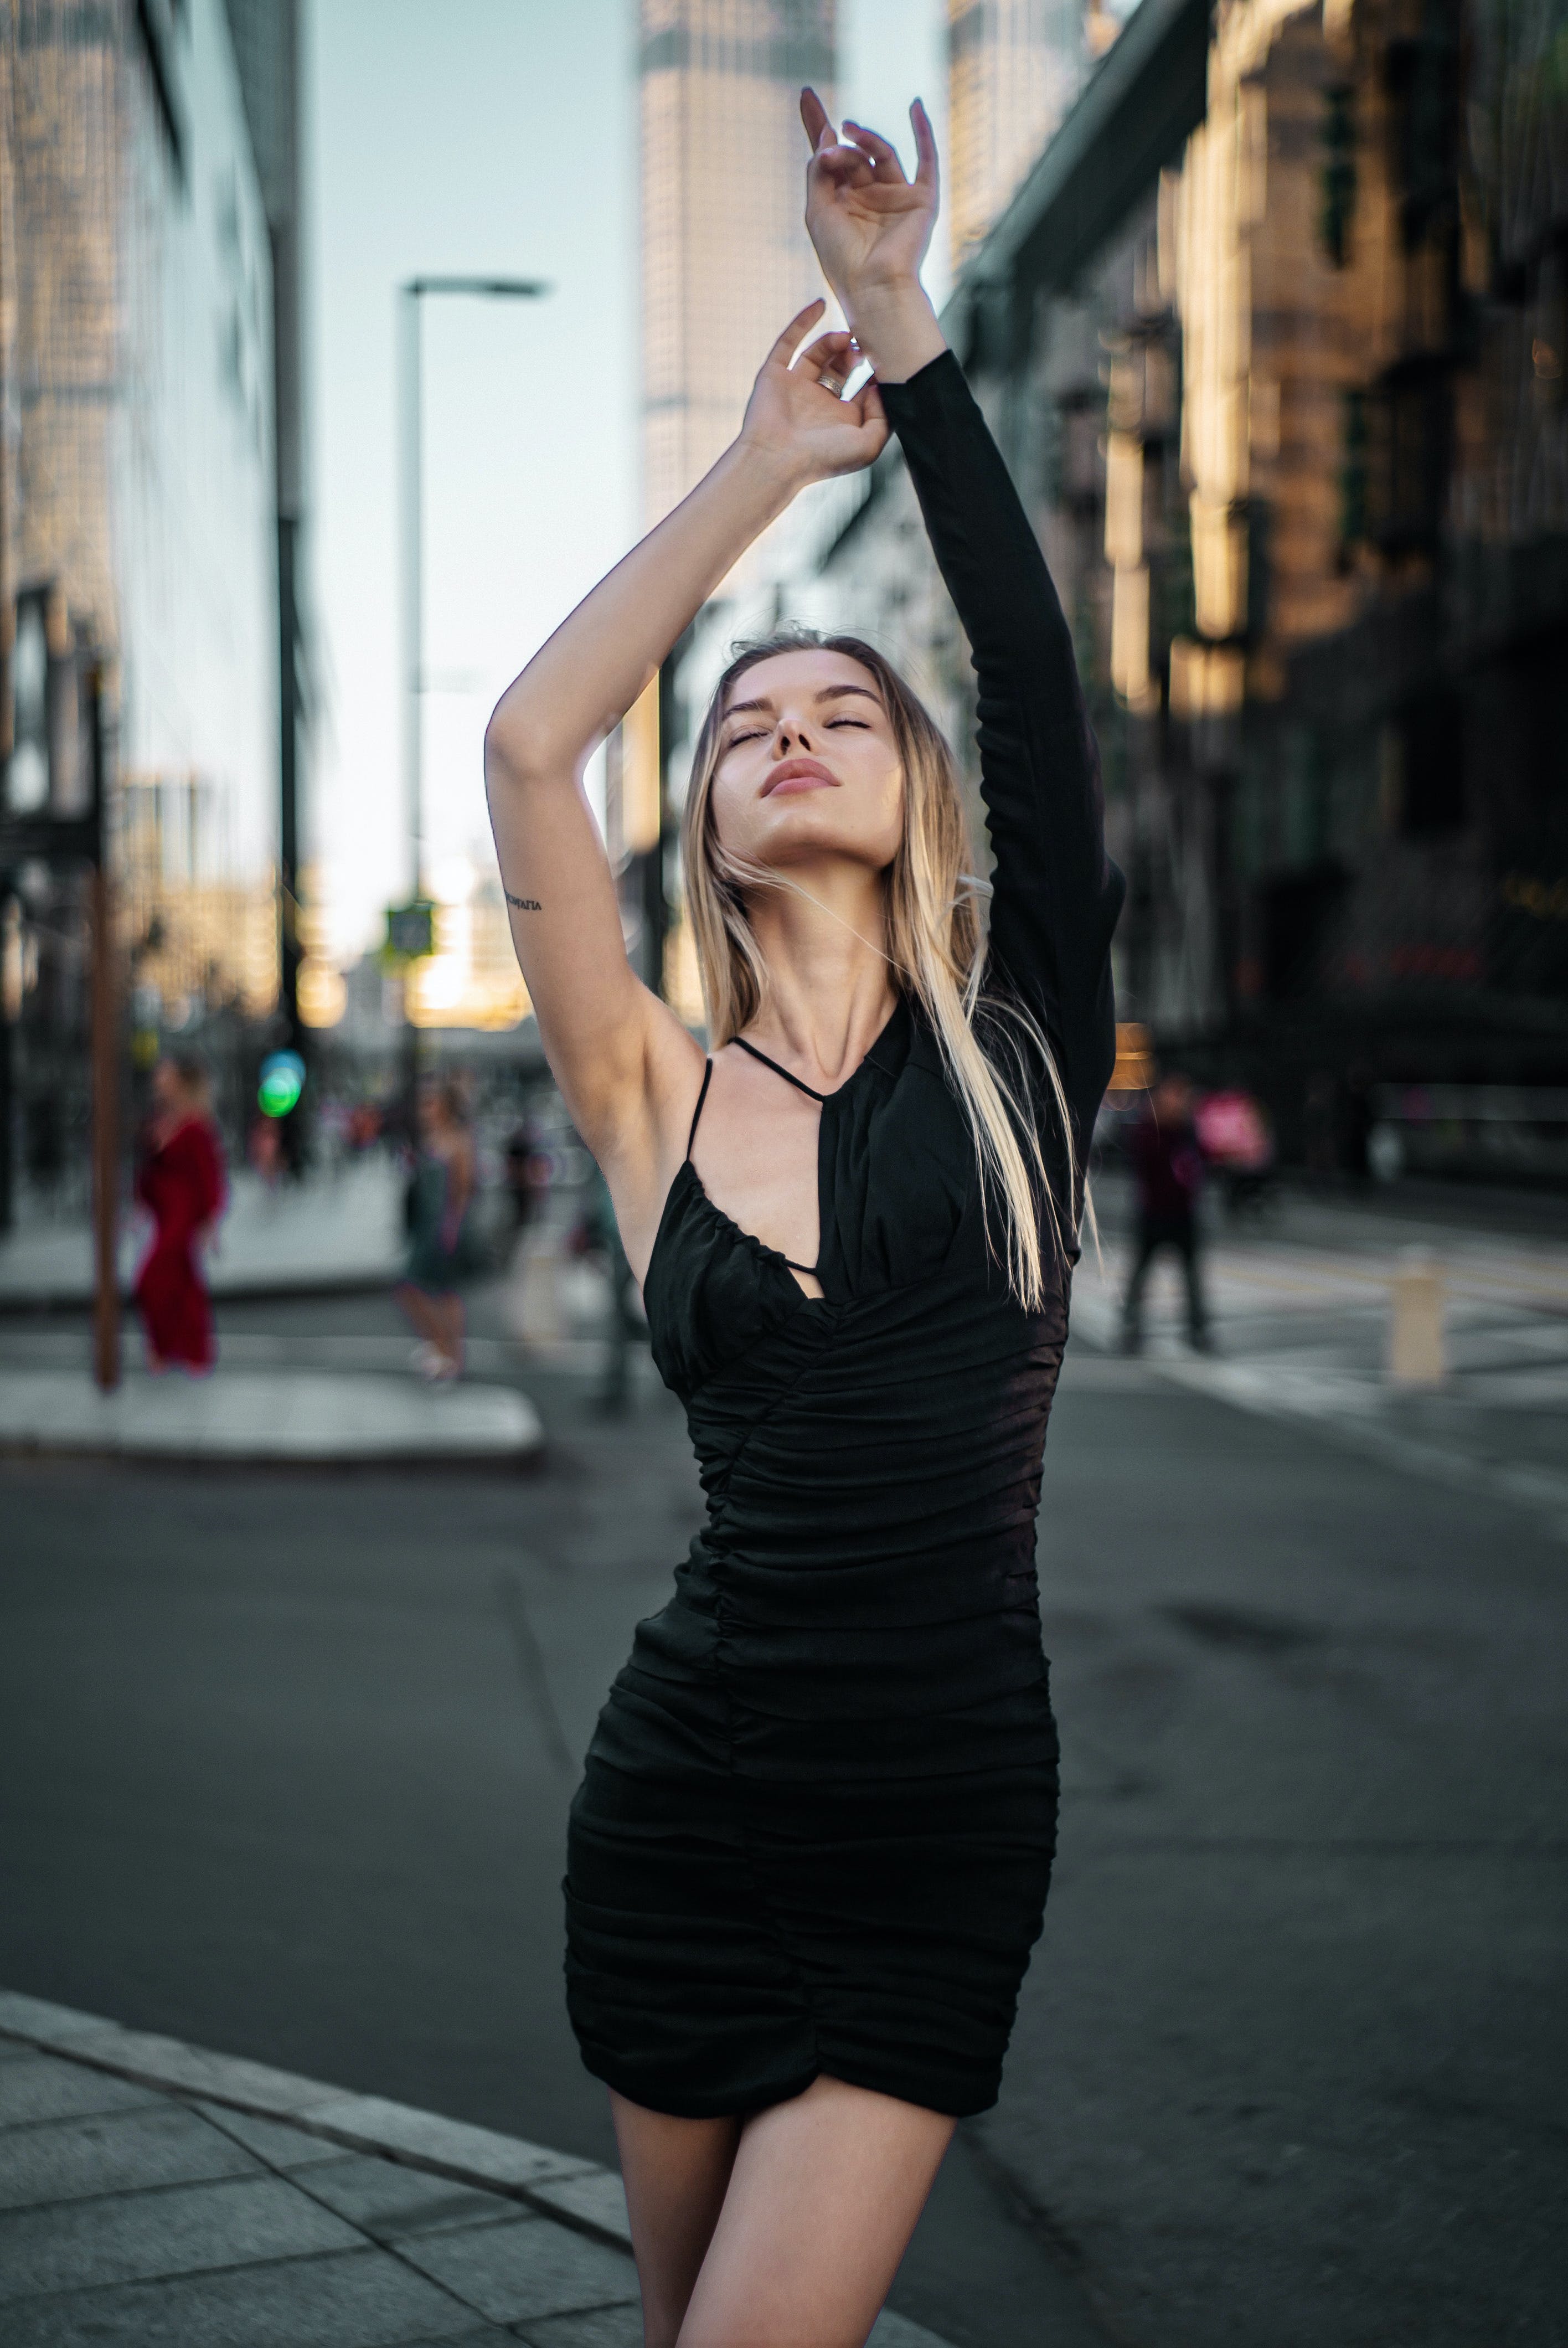
woman, fashion, flash photography, neck, sleeve, standing, gesture, waist, thigh, eyewear, happy, black hair, sportswear, performing arts, entertainment, beauty, elbow, human leg, long hair, electric blue, event, t shirt, fashion design, road, fashion model, brown hair, street, city, jewellery, little black dress, costume, portrait photography, fun, top, performance, photo shoot